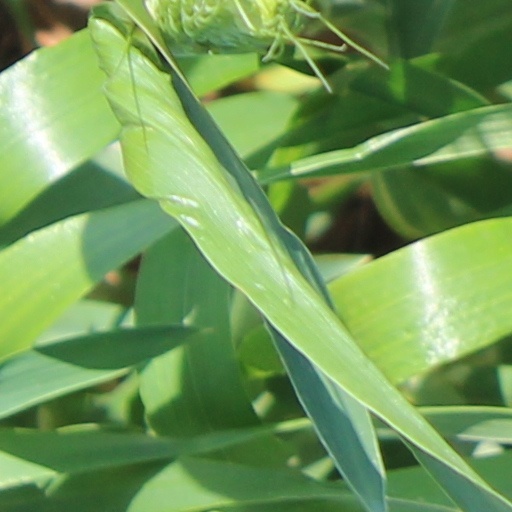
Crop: wheat